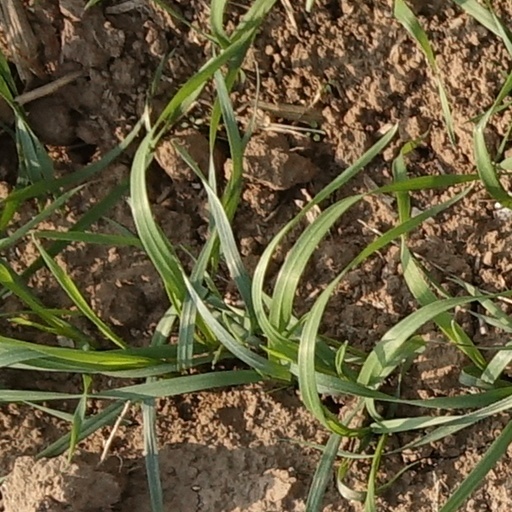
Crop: wheat